Seal of the Confederate States

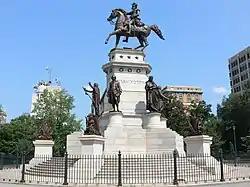
Statue of Washington at Richmond

The Seal of the Confederate States prominently features the Statue of Washington in the capitol square at Richmond. In the seal, George Washington is surrounded with a wreath made of some of the main agricultural products of the Confederacy: wheat, corn, tobacco, cotton, rice, and sugar cane. The top margin features the words 'The Confederate States of America: 22 February 1862'. This date reflects the establishment of the federal government under the new Confederate Constitution when Jefferson Davis was inaugurated as the president of the Confederate States on Washington's birthday (February 22), 1862, in the capital square at Richmond, then the Confederacy's capitol. The bottom margin contains the national motto, "Deo vindice", meaning '(With) God (as) our defender/protector'. Confederate Senator Thomas Semmes, in proposing the motto, took pains to stress that both the provisional and the permanent Confederate constitution "had deviated in the most emphatic manner from the spirit that presided over the construction of the Constitution of the United States, which is silent on the subject of the Deity."